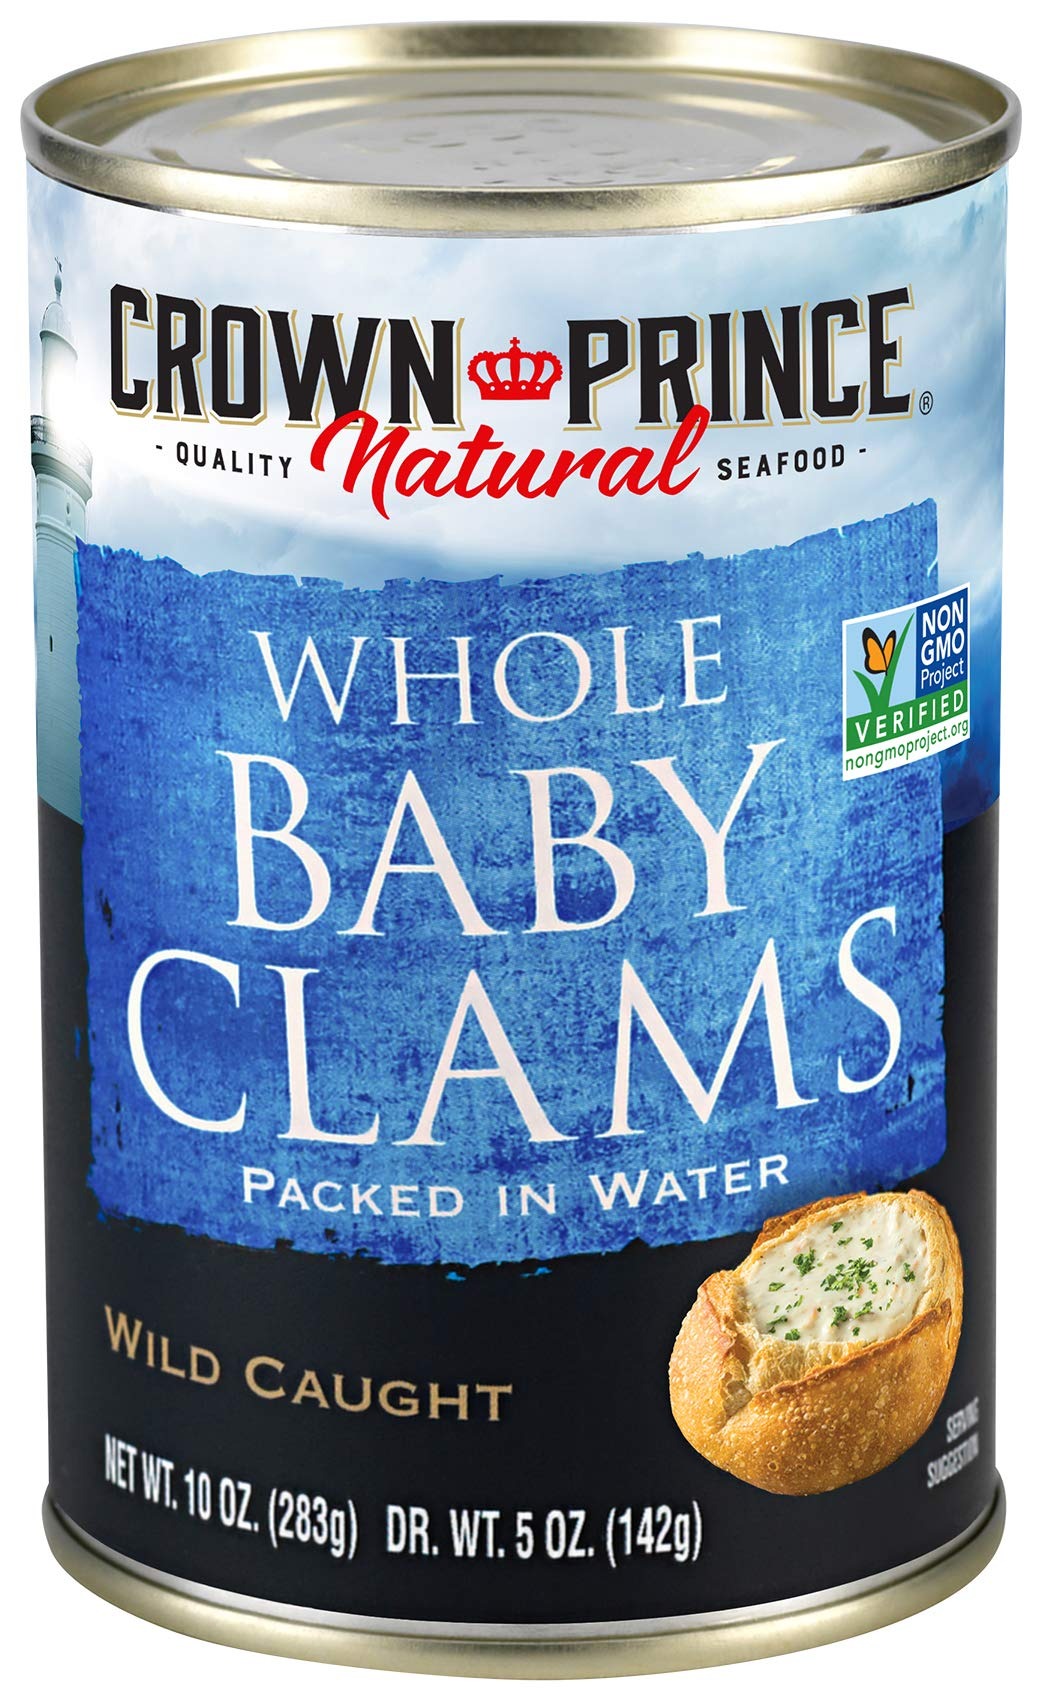
Item Name: Crown Prince Natural Boiled Baby Clams in Water, 10-Ounce Cans (Pack of 12)
Bullet Point 1: Case of twelve, 10-ounce cans with pull-top lids (total of 120 ounces)
Bullet Point 2: Packed in water; no salt added
Bullet Point 3: Non-GMO Project Verified; Contains 500 mg omega-3 per serving
Bullet Point 4: Excellent source of protein and iron; low fat
Bullet Point 5: Wild-caught; product of Indonesia
Value: 120.0
Unit: Ounce

Price: 4.97